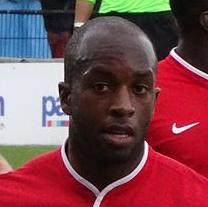
Age: 25